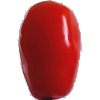
Label: Tomato 2